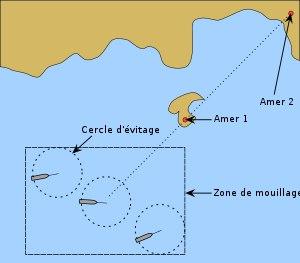
Le mouillage est un terme de marine qui désigne :